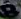
Number: 8